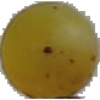
Label: white_grape